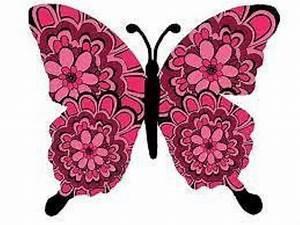
butterfly